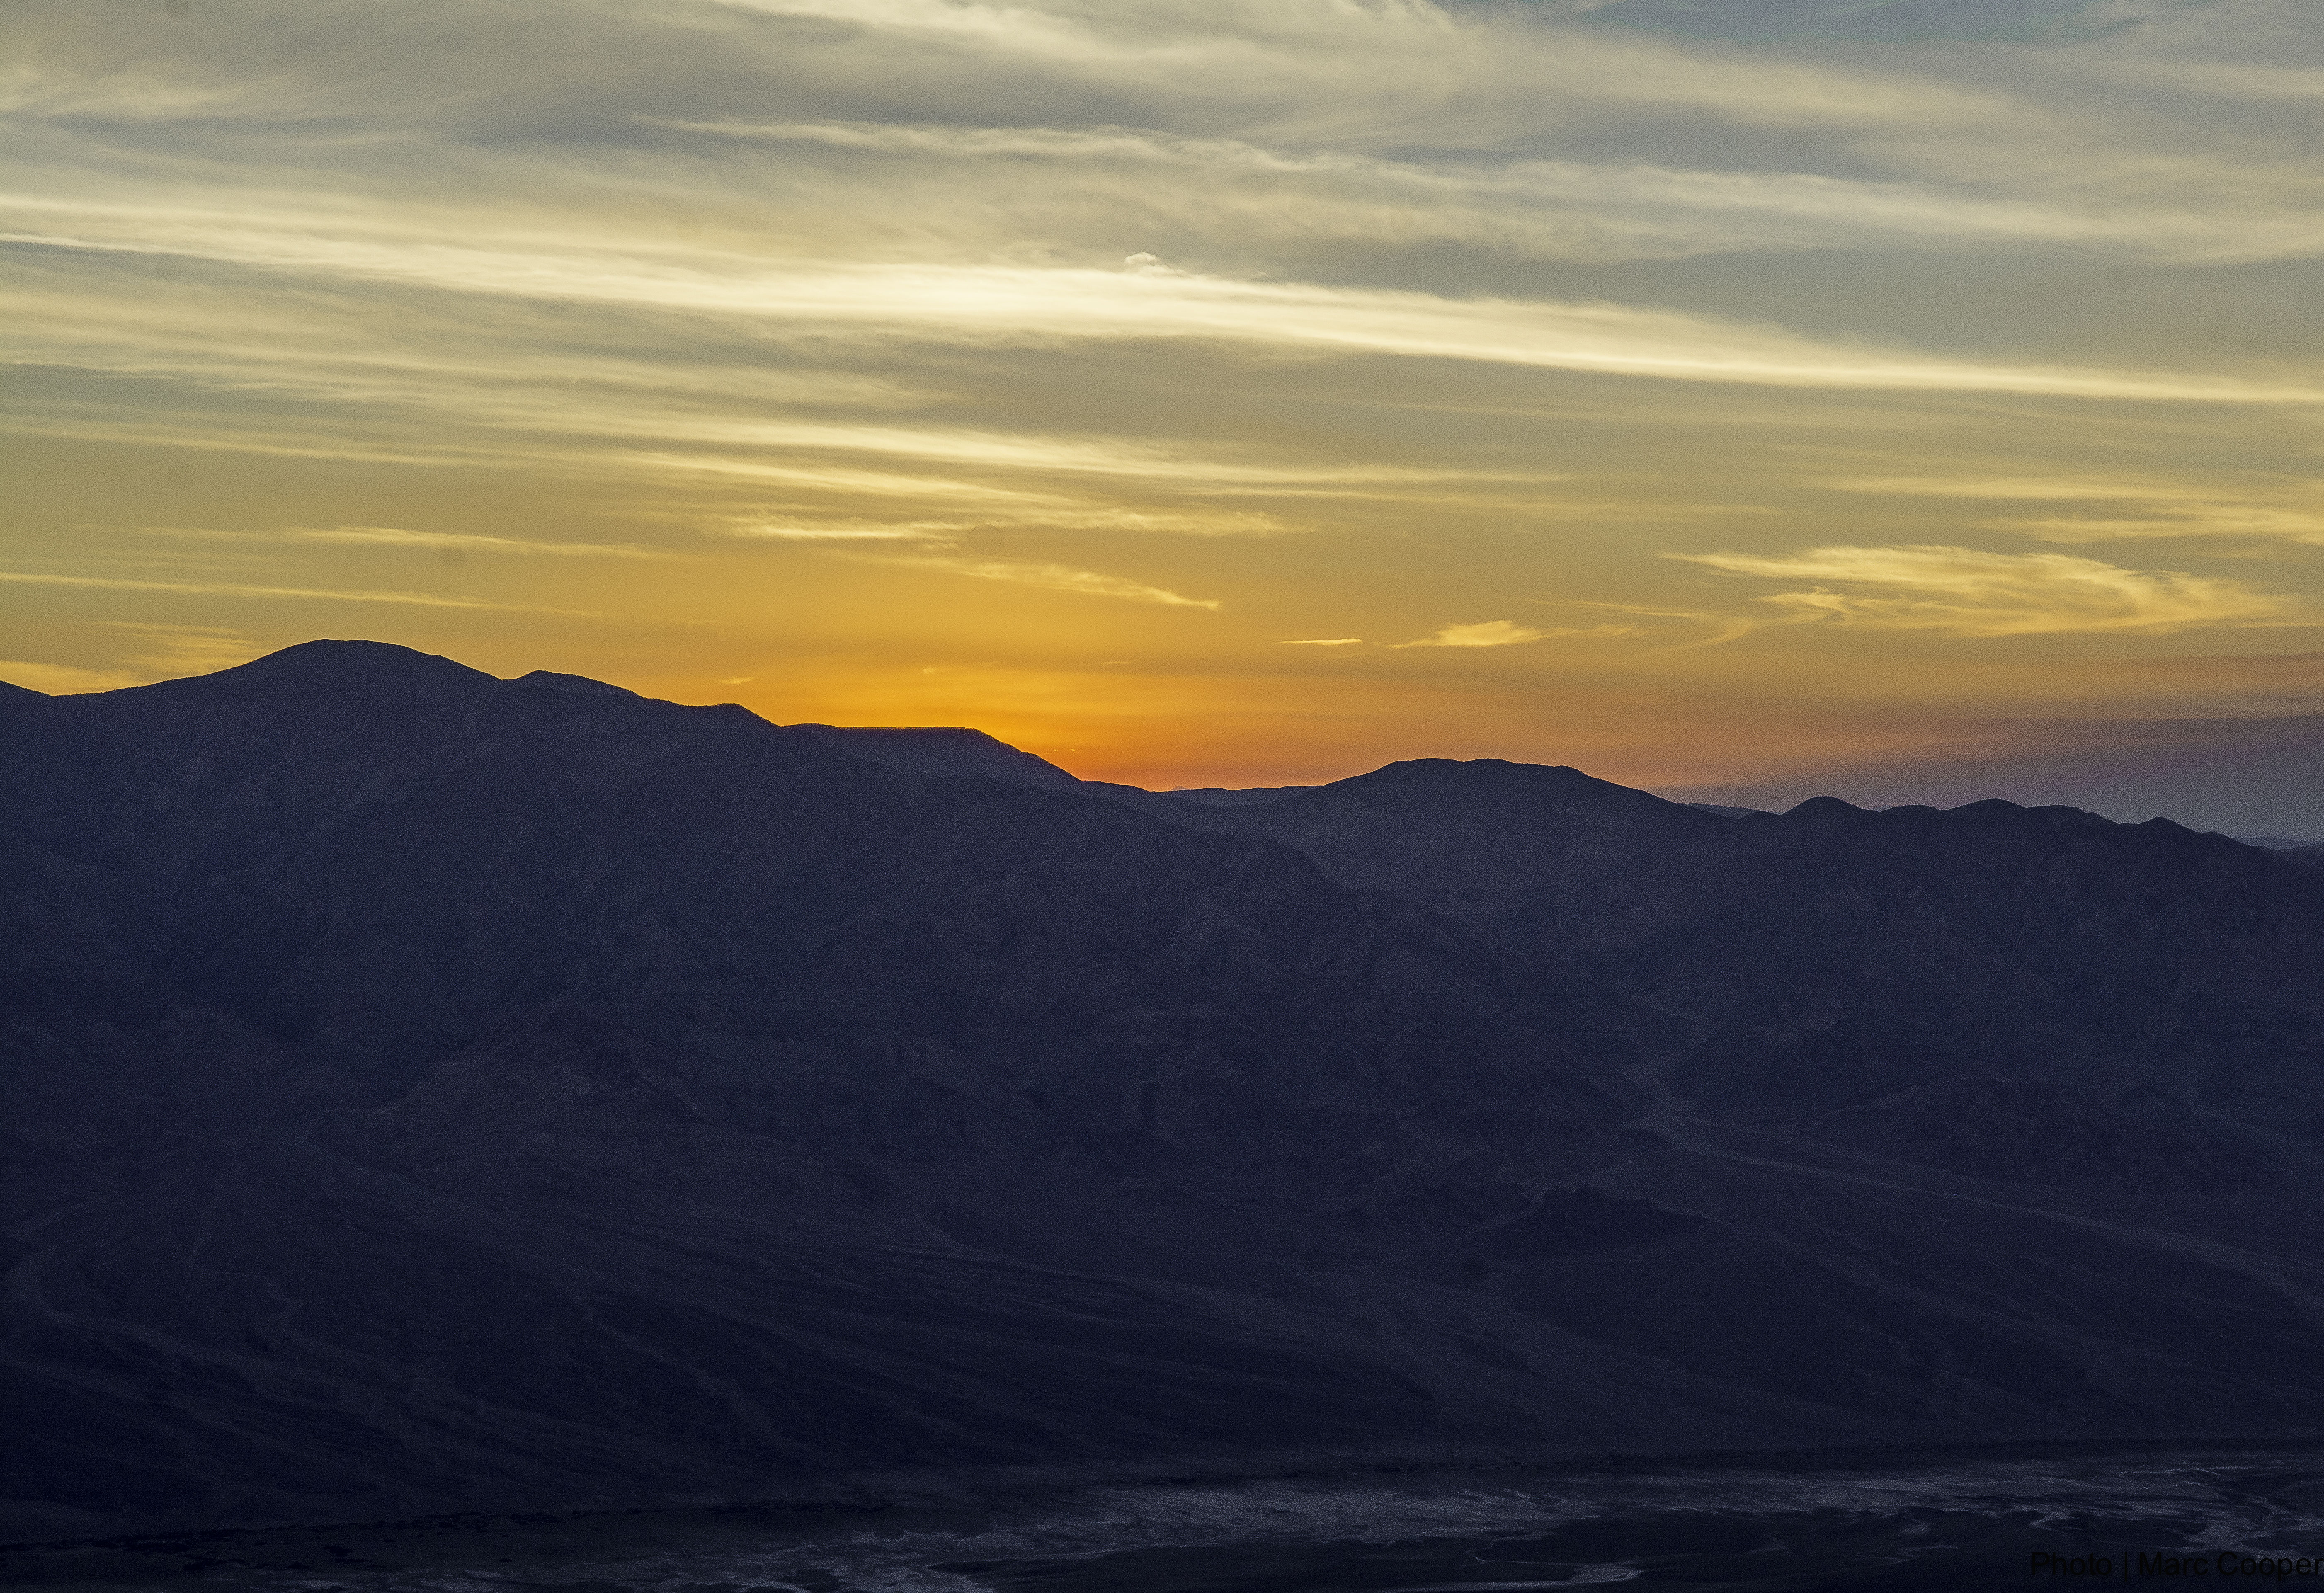
landscape, horizon, mountain, cloud, sky, sunrise, sunset, morning, hill, dawn, mountain range, dusk, cool image, plateau, deathvalley, marccooper, devilsgolfcourse, artistspalette, i, landform, geographical feature, atmospheric phenomenon, mountainous landforms